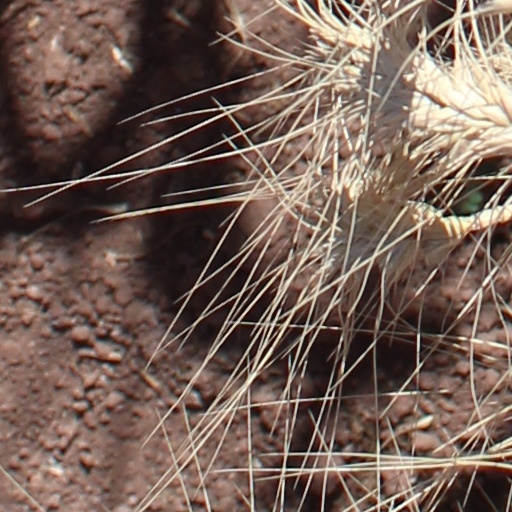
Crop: wheat